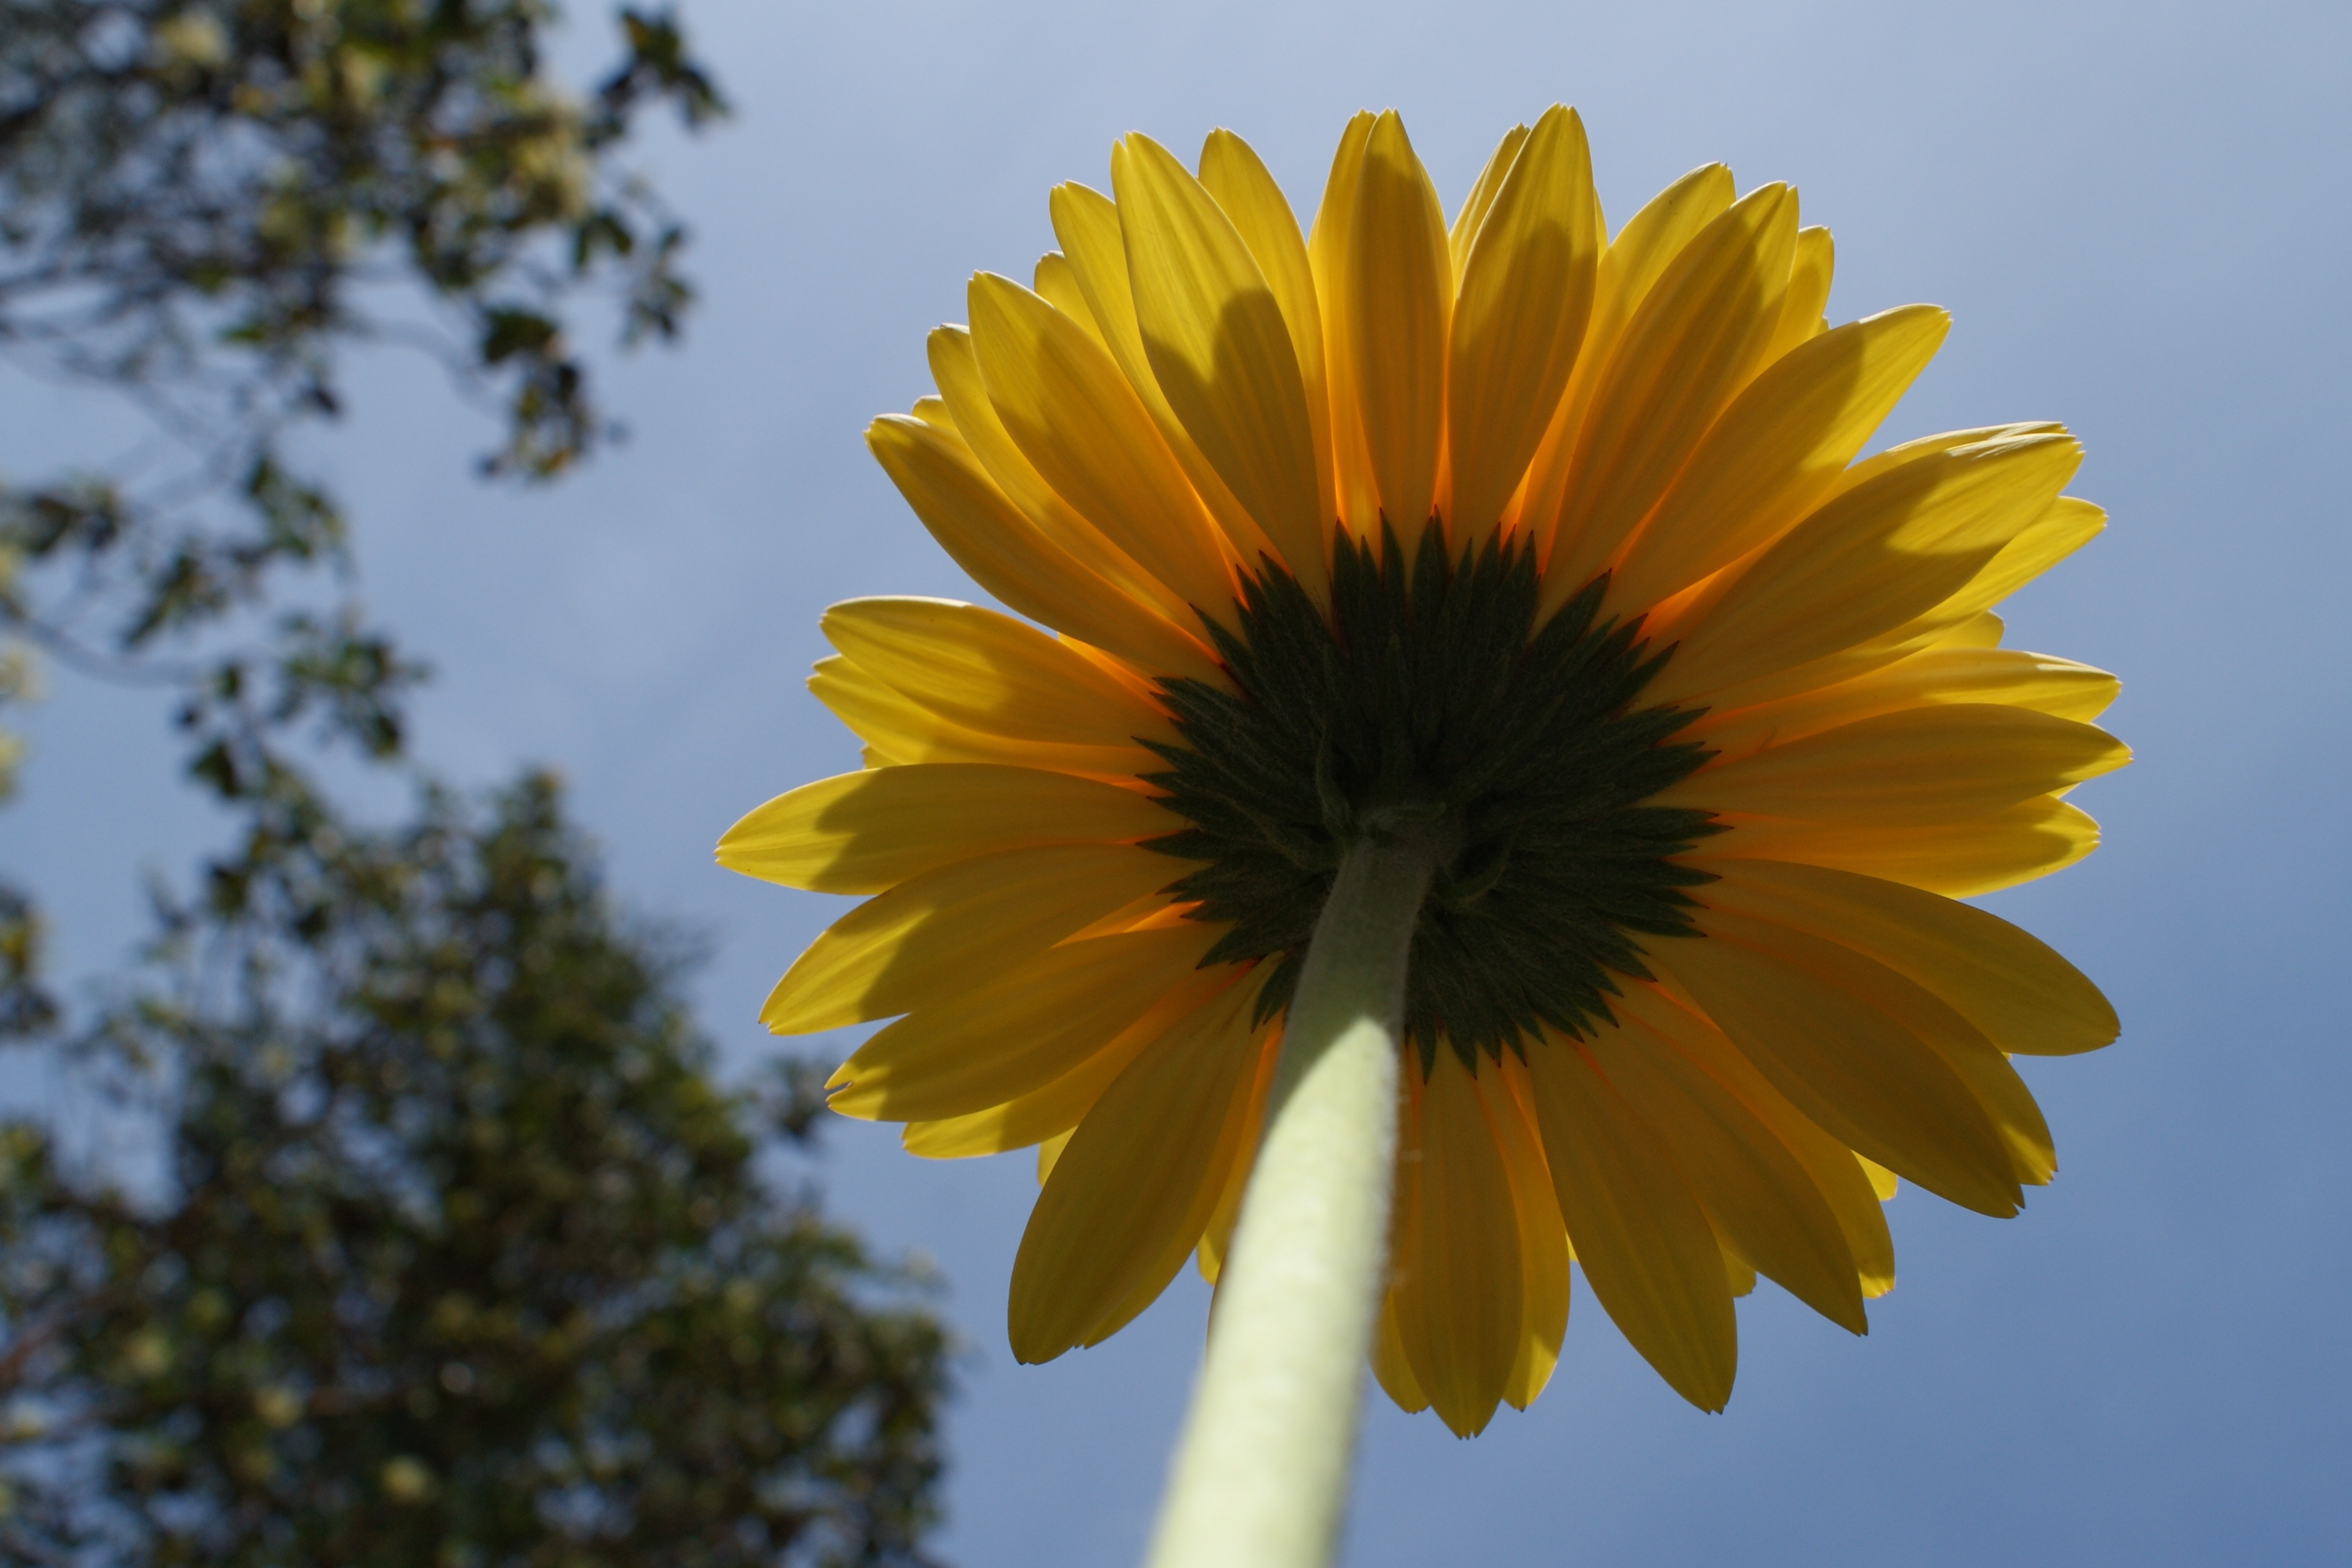
nature, plant, field, sunlight, leaf, flower, petal, bloom, floral, daisy, spring, autumn, botany, blooming, colorful, yellow, flora, sunflower, wildflower, flowers, close up, petals, growing, daisies, gerbera, macro photography, flowering plant, daisy family, plant stem, land plant